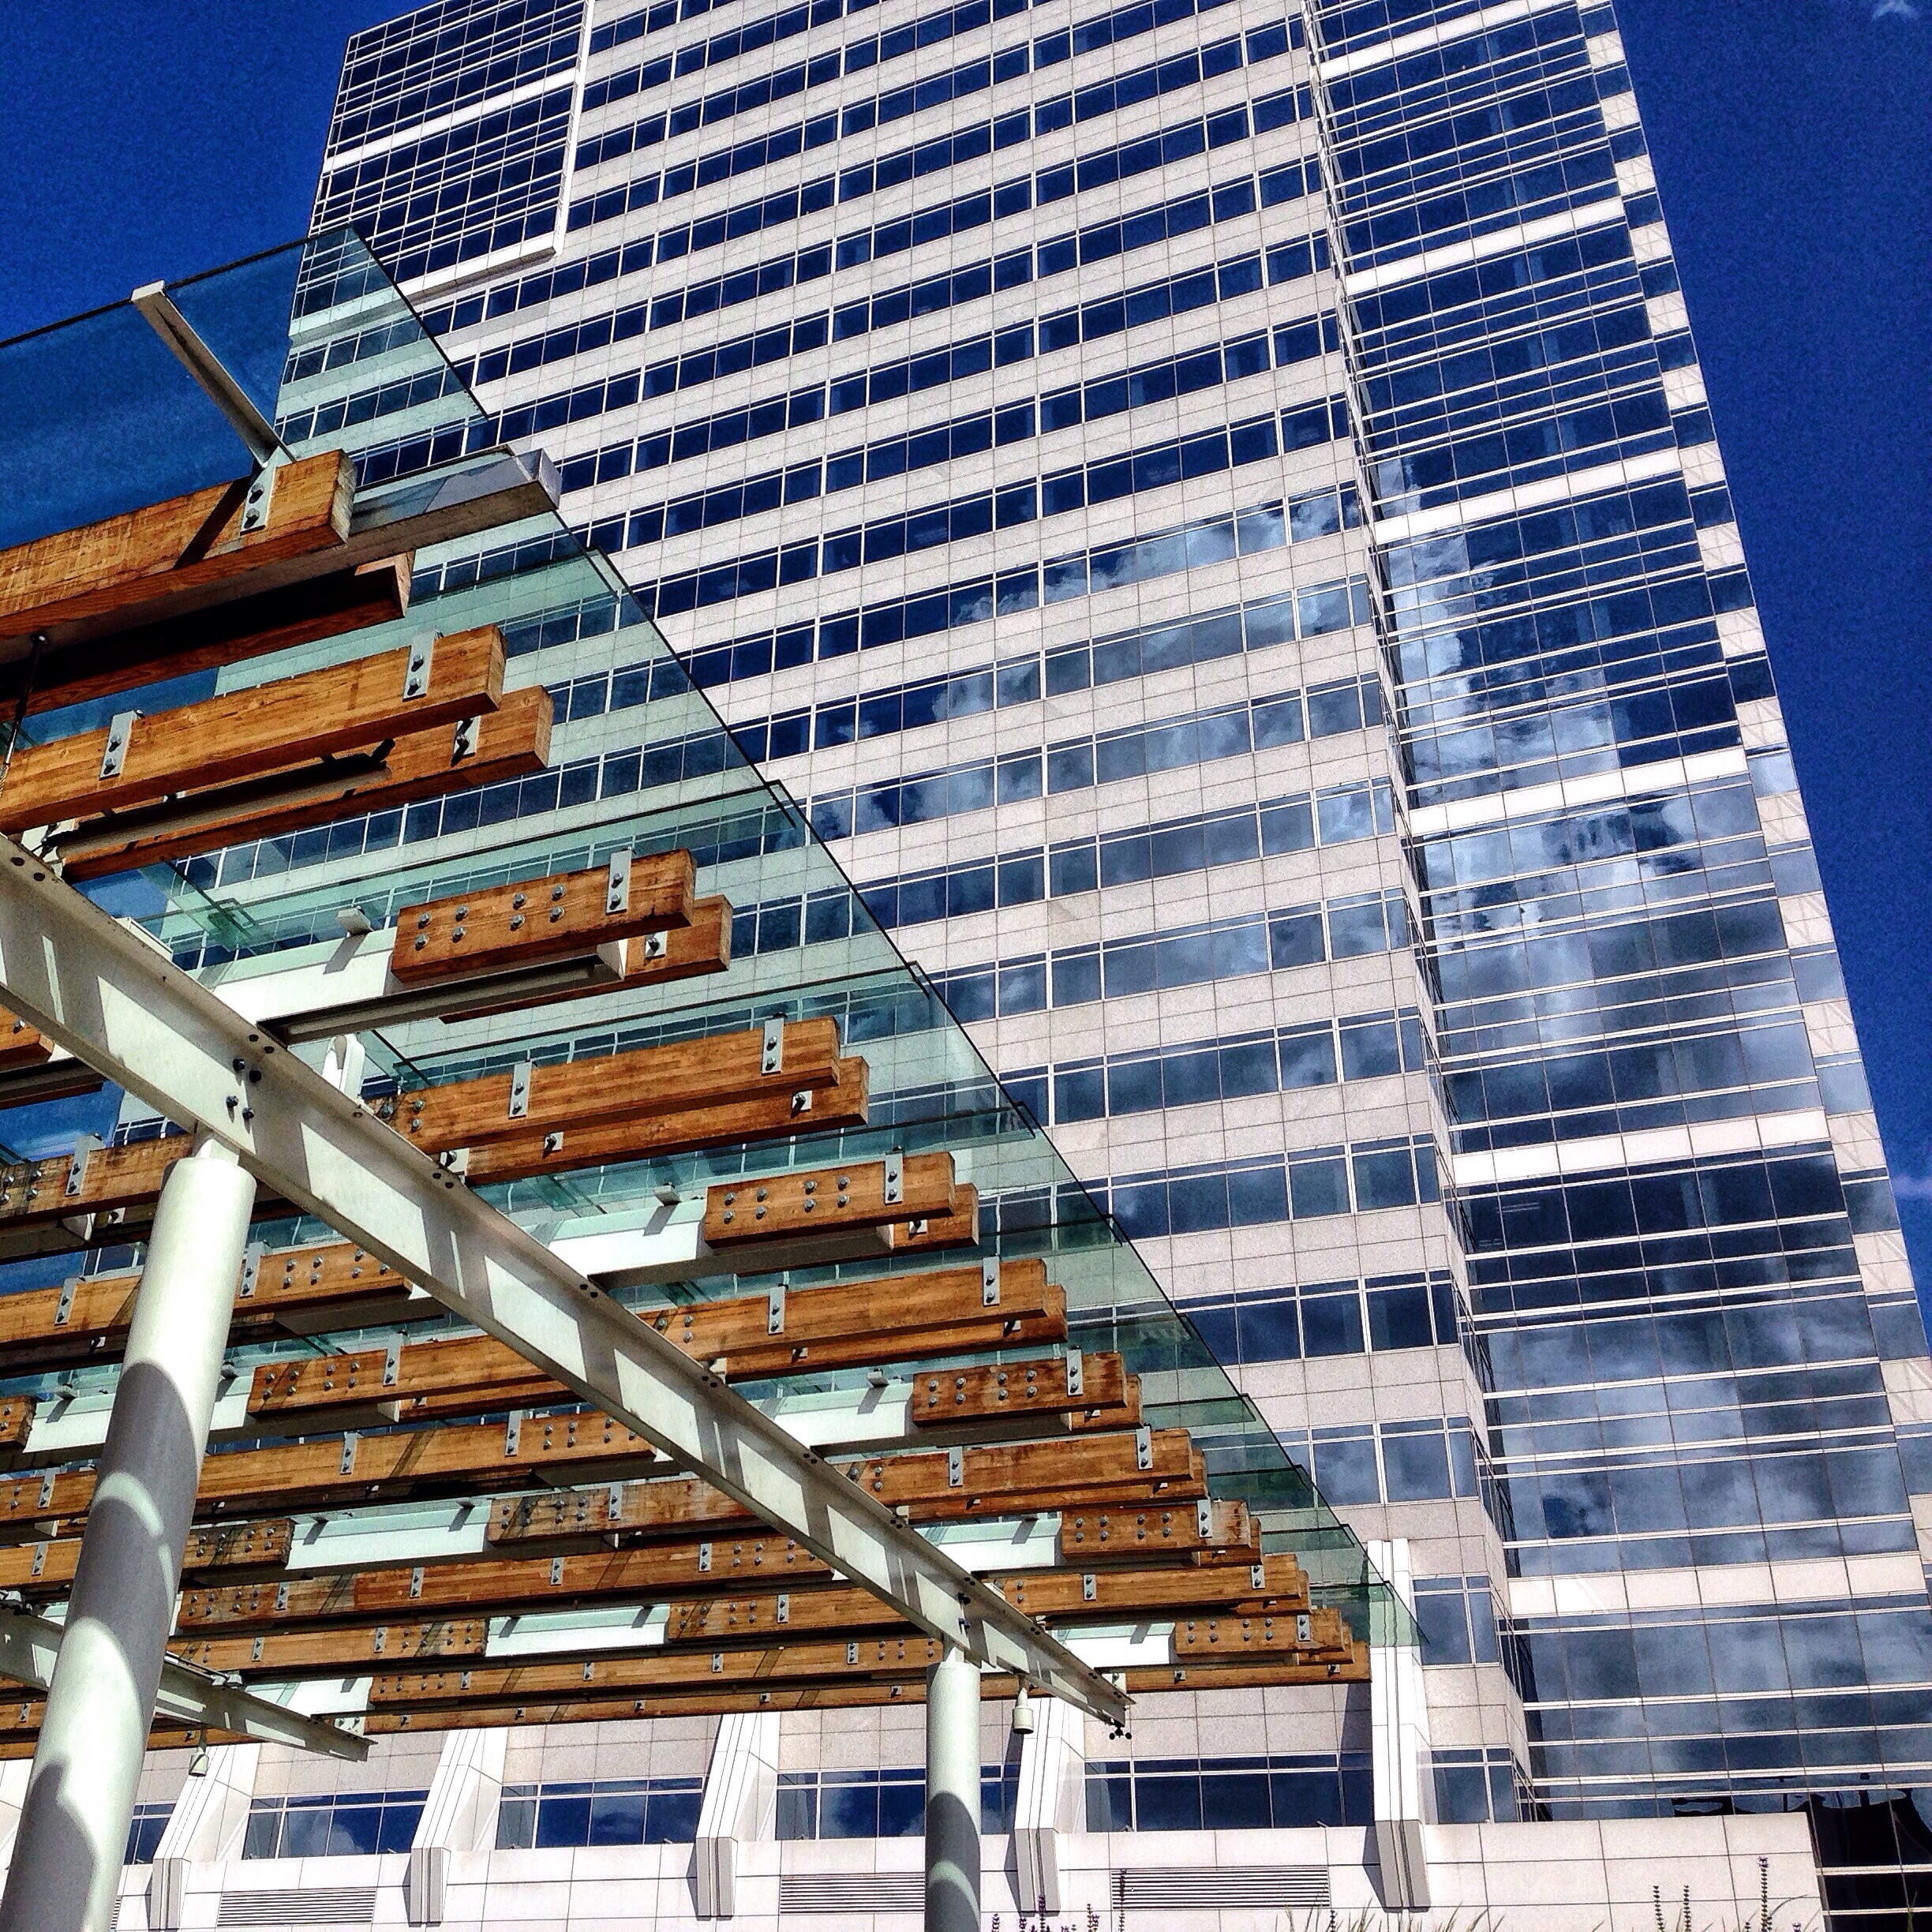
iphone, light, sun, street, glass, building, skyscraper, downtown, construction, canopy, reflection, tower, park, facade, fox, tower block, avenue, 5, images, five, iphoneography, clouded, taylor, director, southwest, 9th, oregon, portland, ian, sane, phoneography